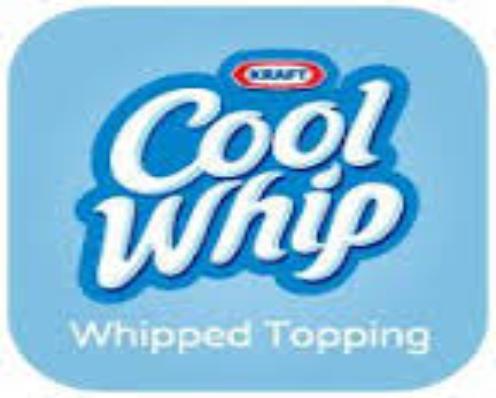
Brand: Cool Whip
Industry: Food